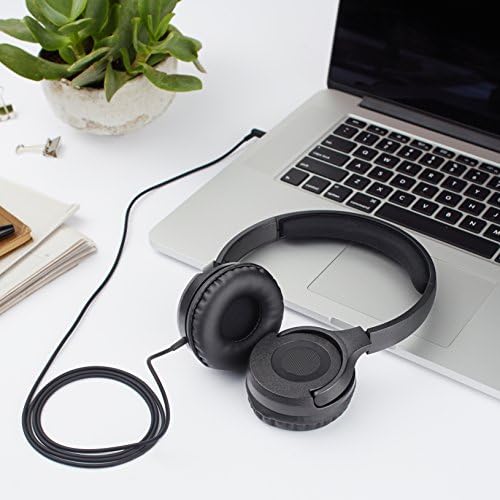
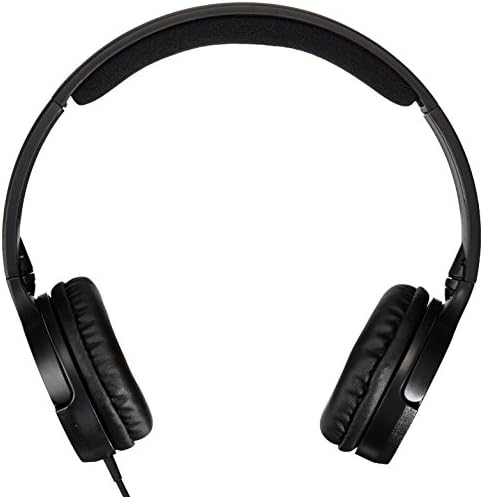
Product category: headphones
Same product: yes